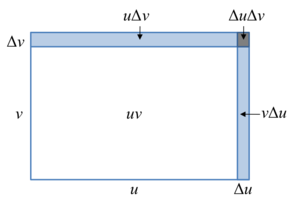
Illustration pour la preuve géométrique de la règle du produit
En analyse mathématique, la règle du produit, aussi appelée règle de Leibniz, est une formule utilisée afin de trouver les dérivées de produits de fonctions. Sous sa forme la plus simple, elle s'énonce ainsi :